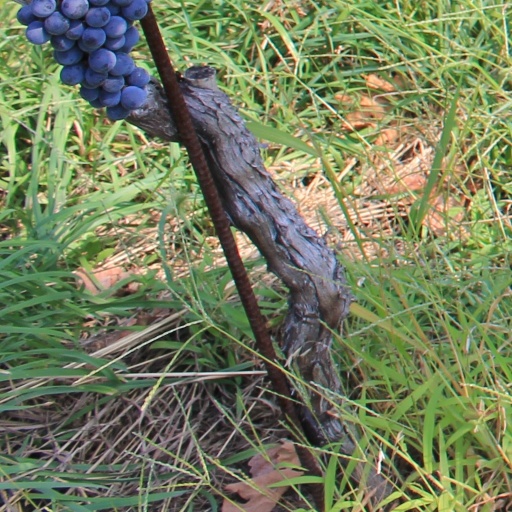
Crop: grape